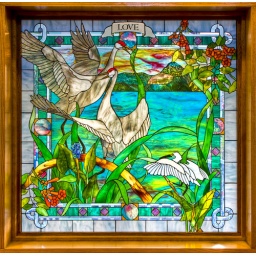
Stained glass window in the GKTW Chapel.